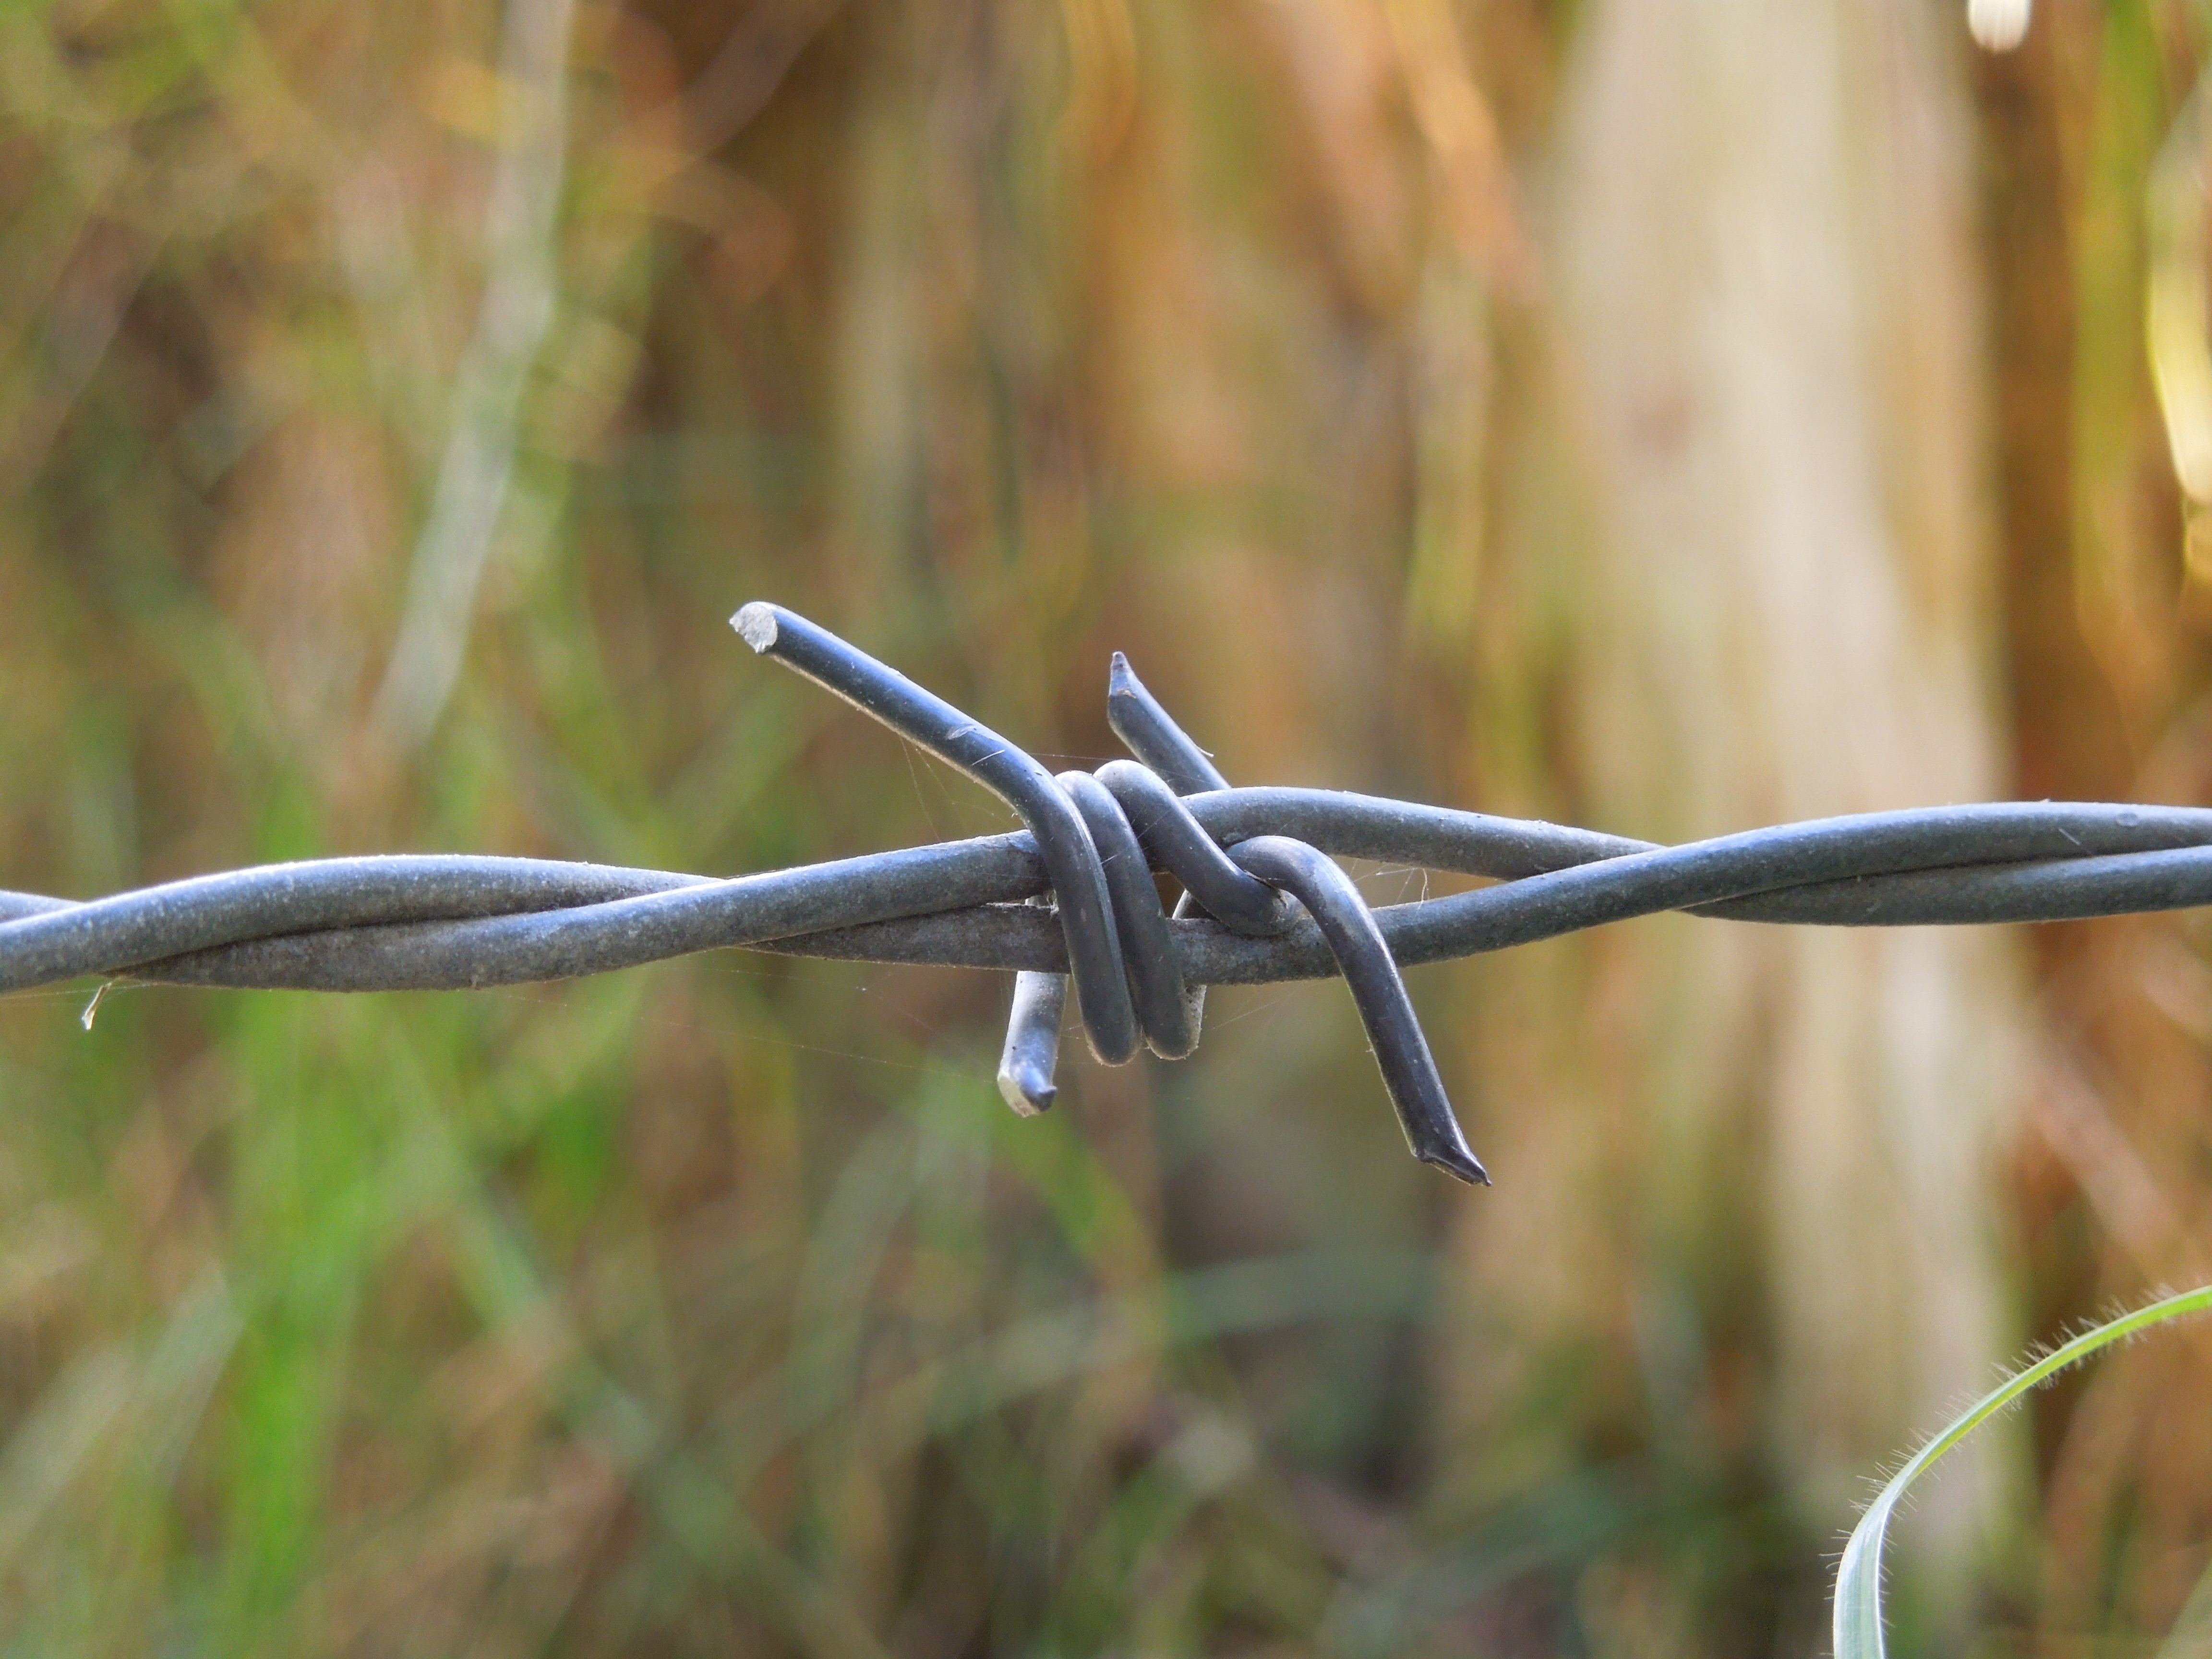
grass, branch, fence, barbed wire, flower, fauna, twig, close up, macro photography, plant stem, wire fencing, home fencing